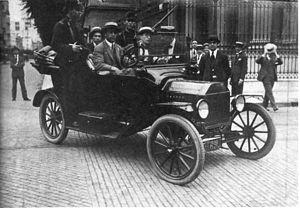
La Ligue patriotique argentine était un mouvement politique d’extrême droite argentin.
Miguel de los Santos de Andrea était un prélat catholique argentin. Il fut évêque titulaire de Temnos et évêque auxiliaire de Buenos Aires.
La Semaine tragique est le nom donné en Argentine à la répression et aux massacres qui furent commis à Buenos Aires sur des ouvriers grévistes dans la semaine du 7 au 14 janvier 1919, sous le gouvernement radical d’Hipólito Yrigoyen, et lors desquels furent assassinées plusieurs centaines de personnes. Cet événement donna lieu par ailleurs à l’unique pogrom jamais enregistré en Amérique. Certains historiens soutiennent que ce ne fut là que le premier d’une série d’actes de terrorisme d'État perpétrés par le gouvernement radical d’Yrigoyen, série dans laquelle viendront s’inscrire également les exécutions de milliers de grévistes lors de la Patagonie rebelle de 1921, survenue également sous le mandat présidentiel du même Yrigoyen.
Manuel Tomás Domecq García est un militaire et homme politique paraguayen naturalisé argentin.